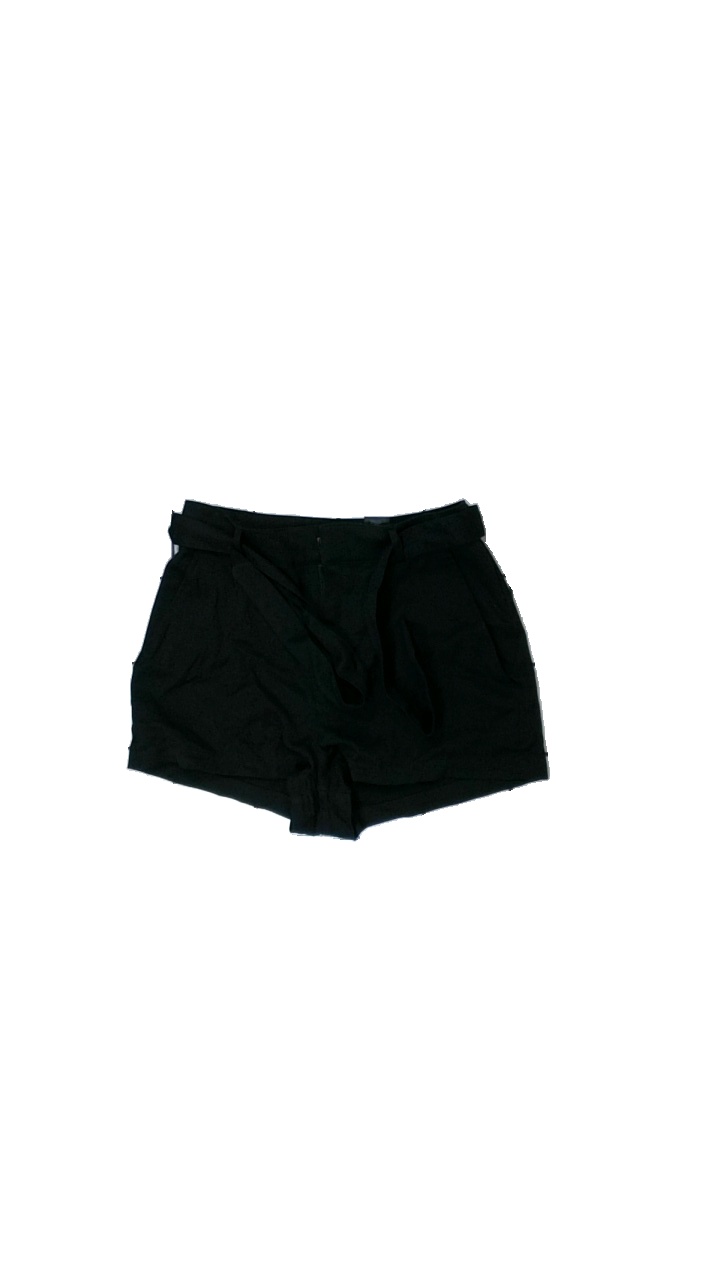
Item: Shorts (Ladies)
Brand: H&m
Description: svarta shorts med band
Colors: Black
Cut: Tight
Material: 61% polyester 39% bomull
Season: All
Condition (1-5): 3
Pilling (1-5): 3
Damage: nopprigt
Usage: Export
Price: <50